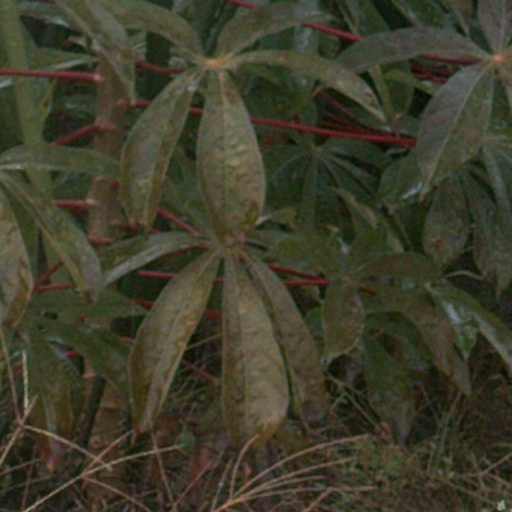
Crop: cassava